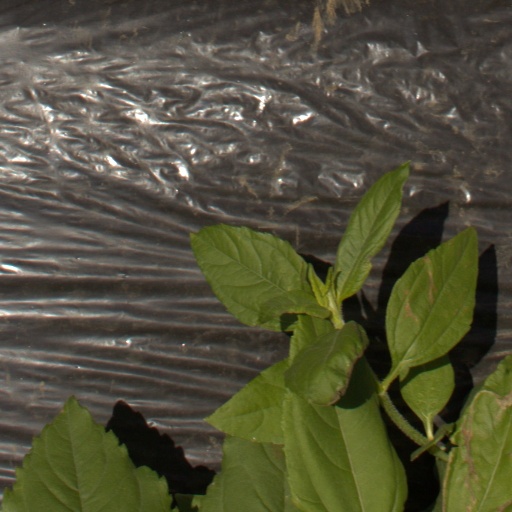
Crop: Jerusalem artichoke